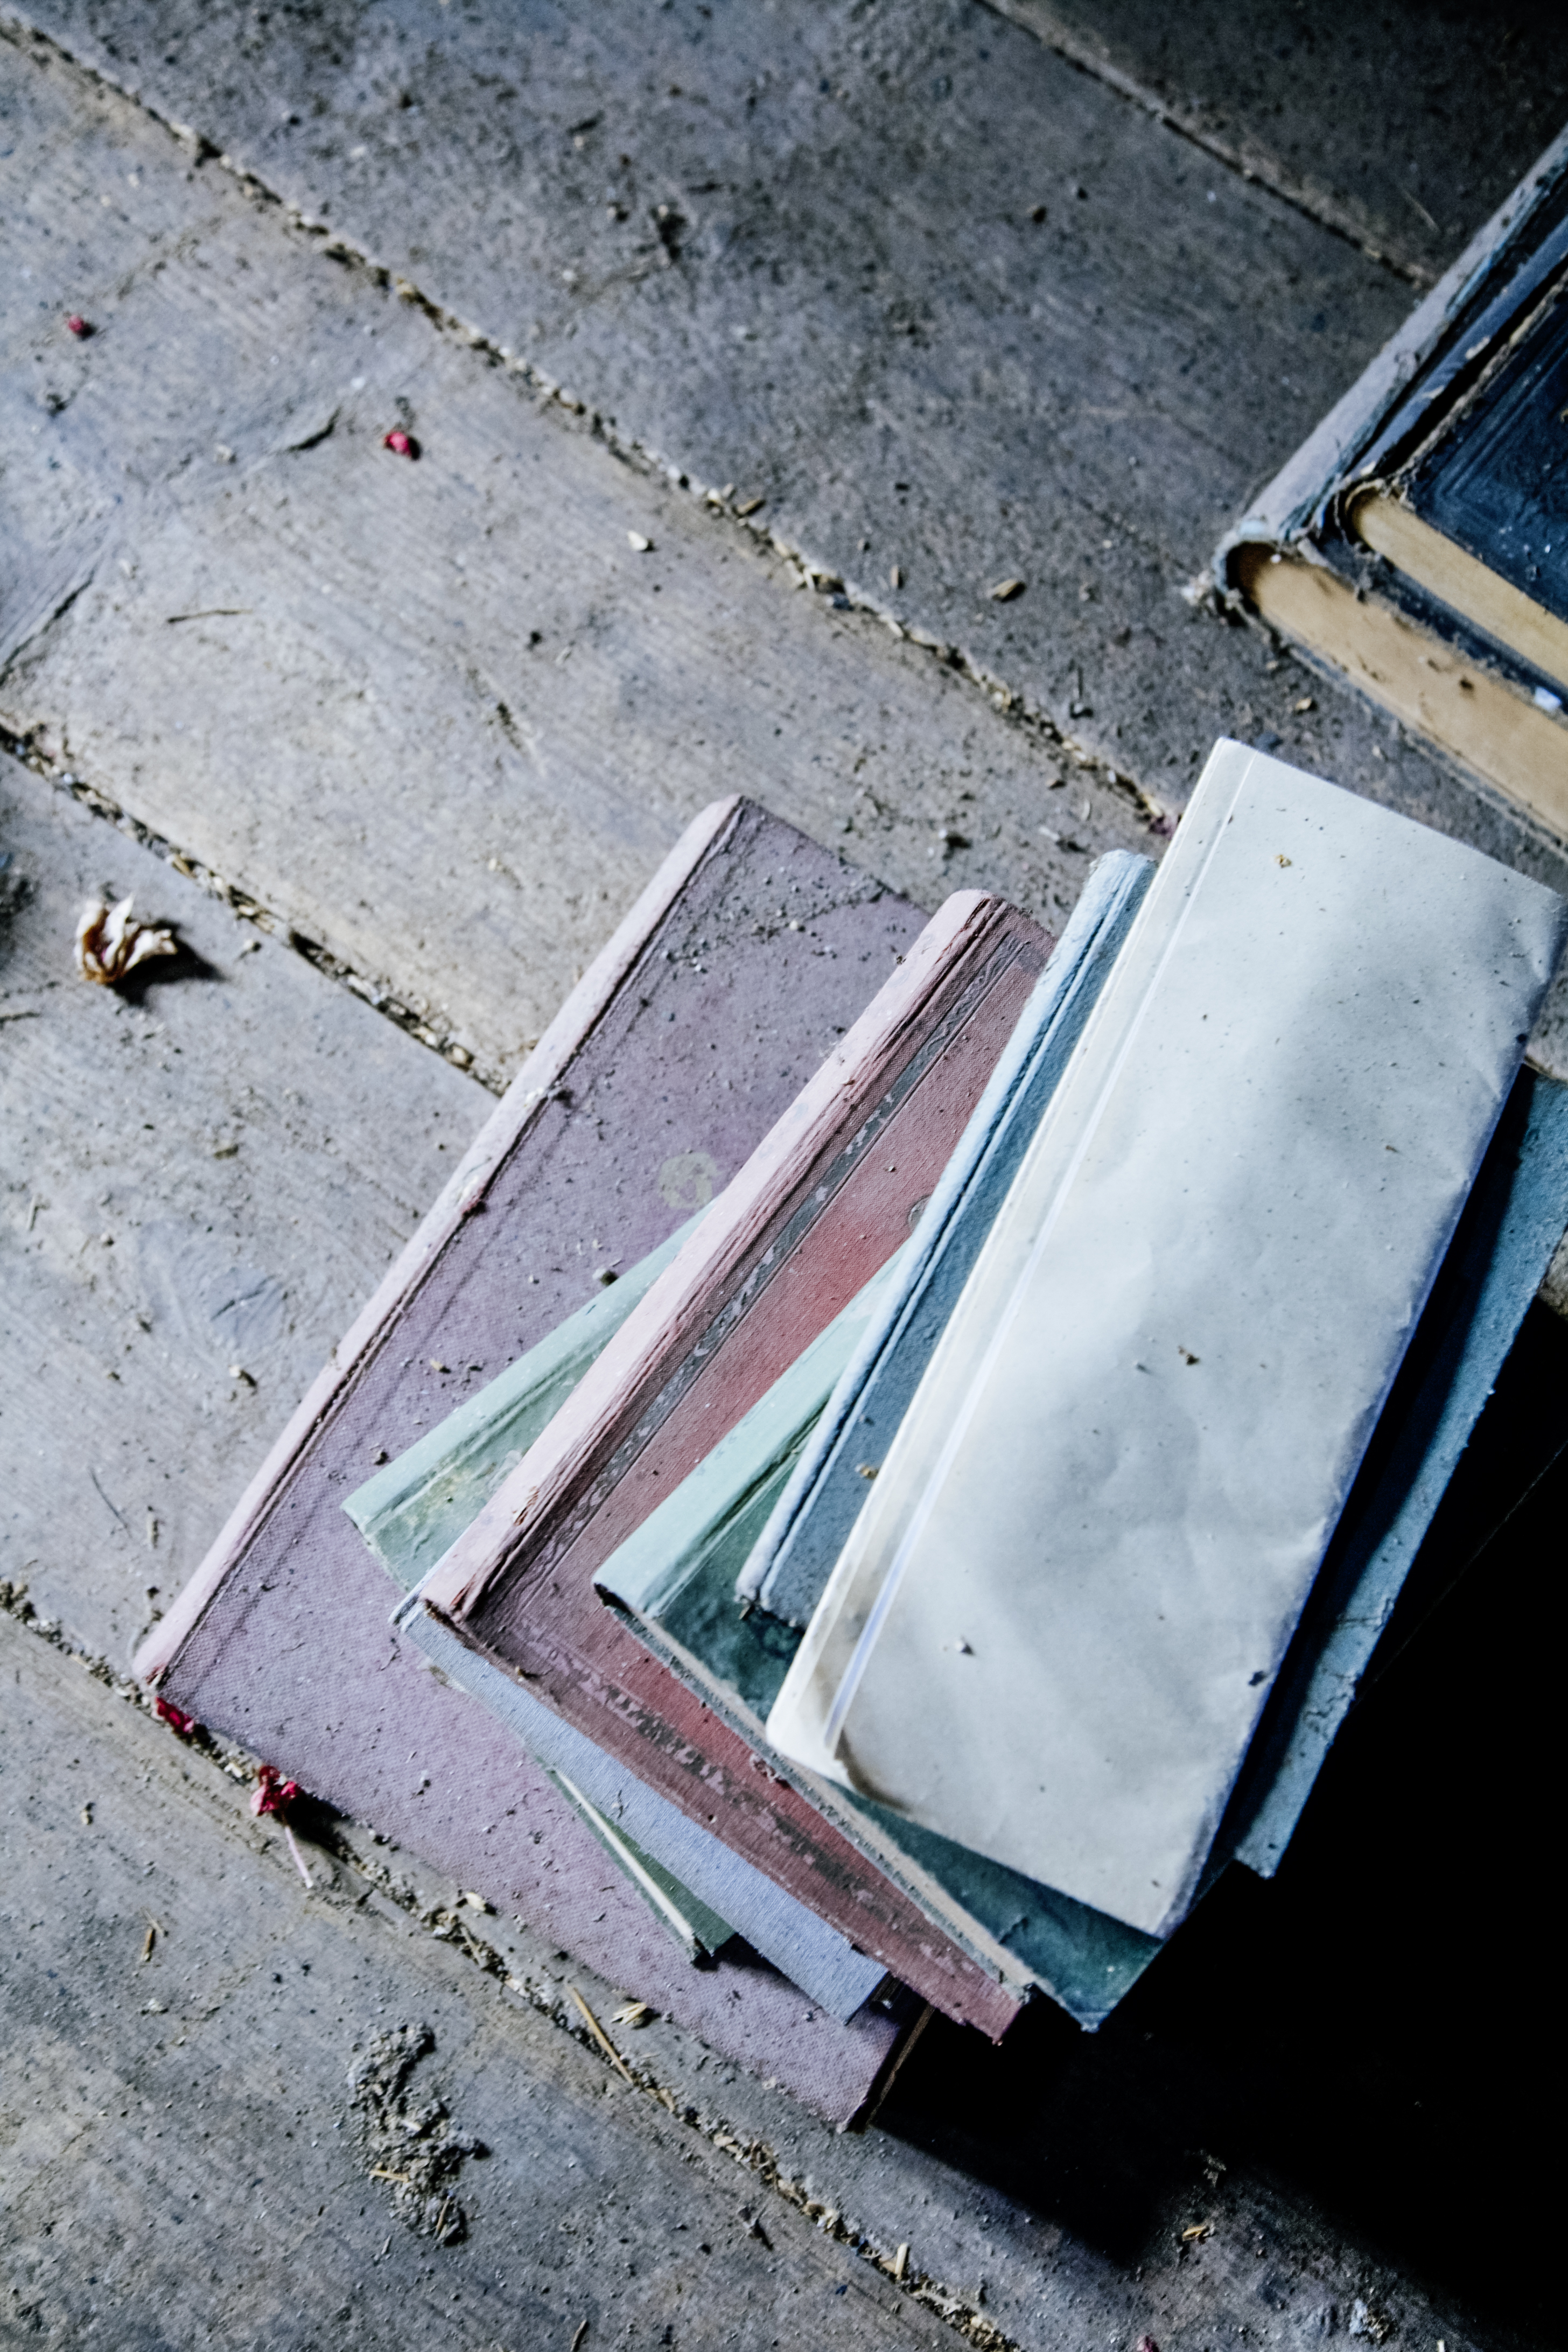
wing, white, floor, window, roof, old, wall, asphalt, green, color, dirty, blue, material, bumper, books, shape, road surface, automotive exterior